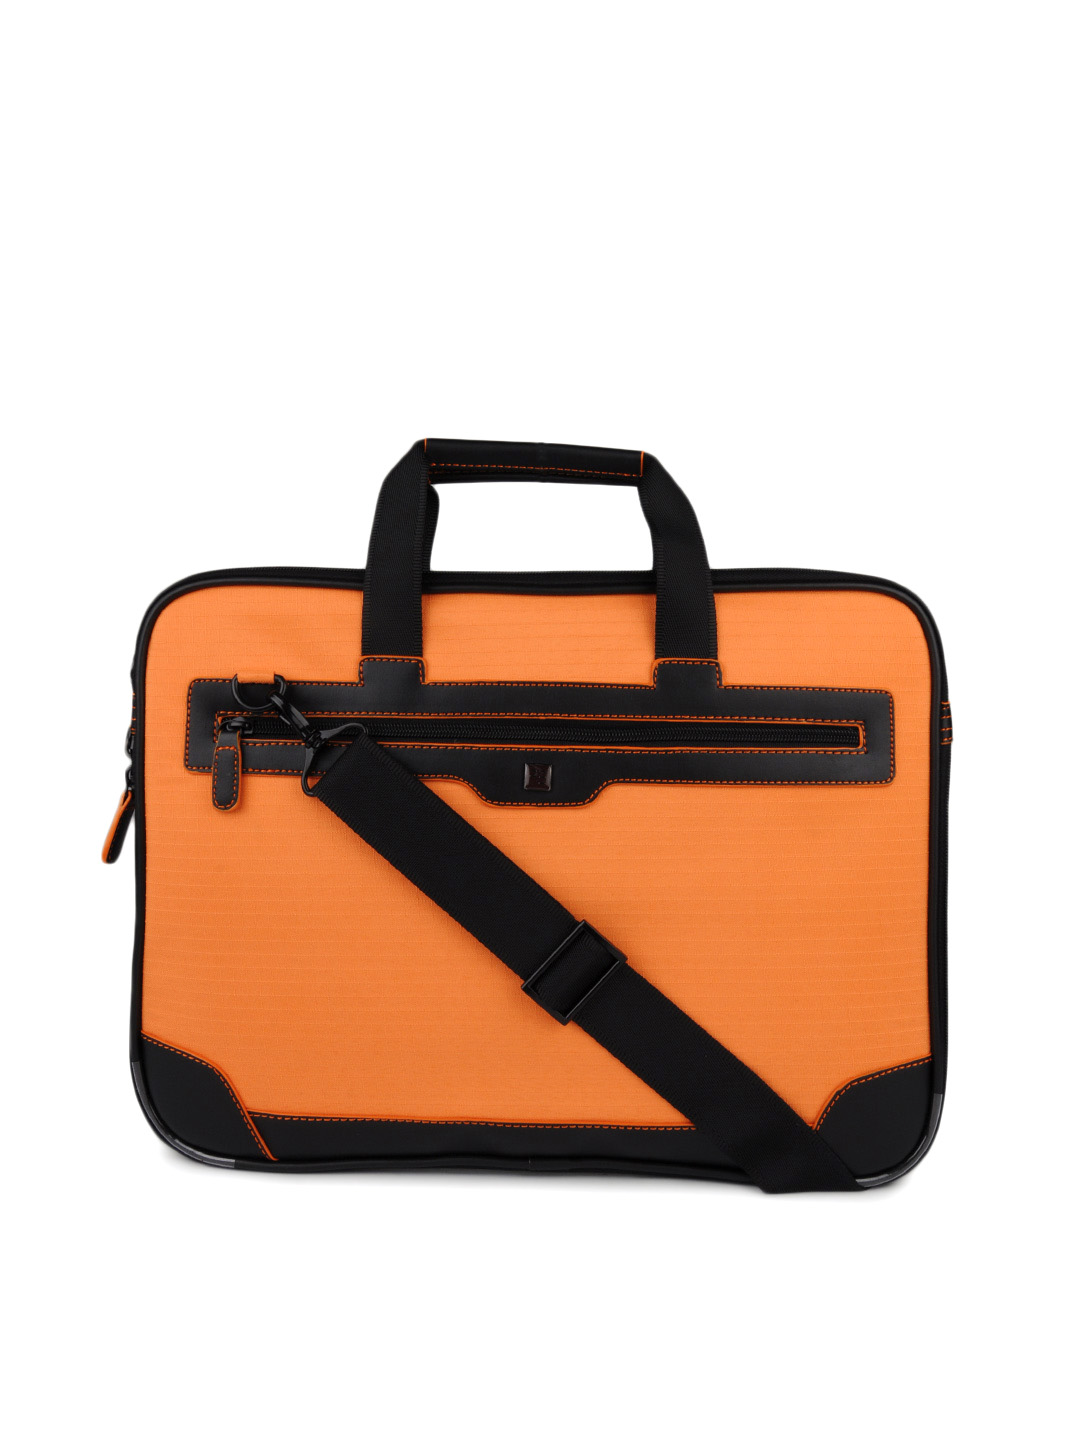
Peter England Unisex Orange Sleeve Bag
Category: Accessories / Bags / Laptop Bag
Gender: Unisex
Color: Orange
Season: Summer 2012
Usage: Casual